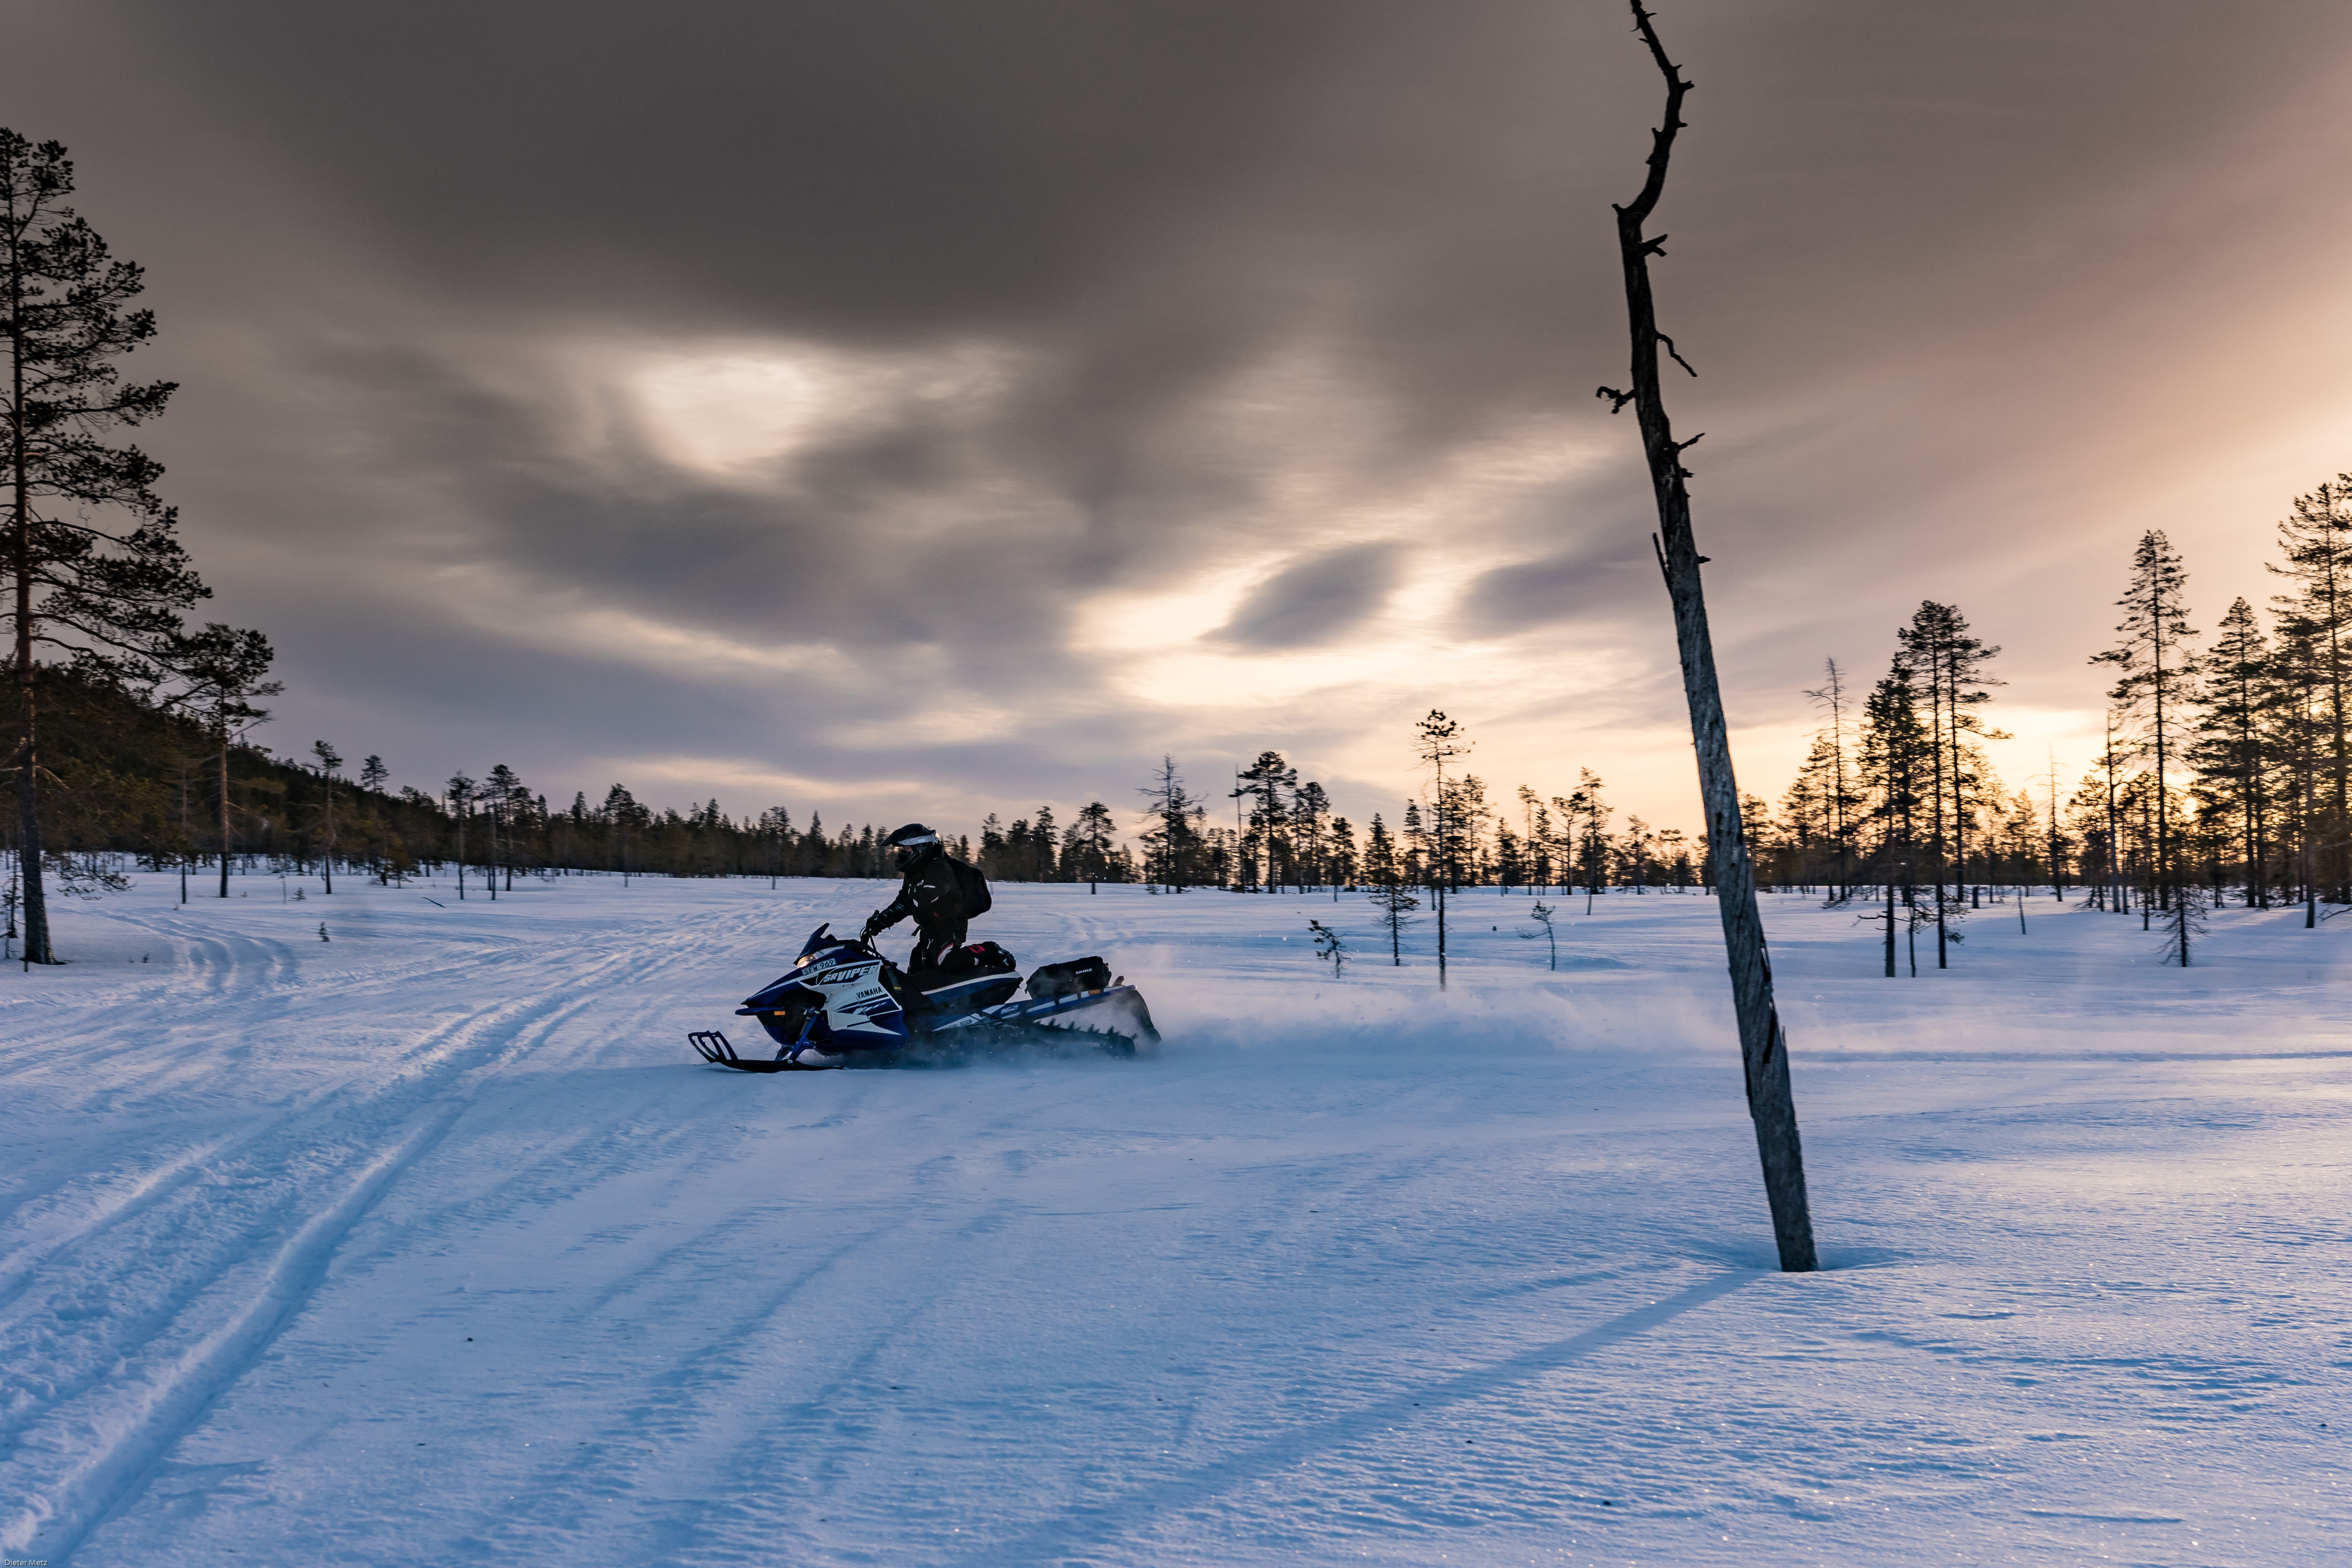
snow, winter, sport, vehicle, weather, season, winter sport, fun, sports, sweden, racing, winter sports, the midday sun, lapland, auto racing, snowmobile, snow vehicle, ski doo, polar winter